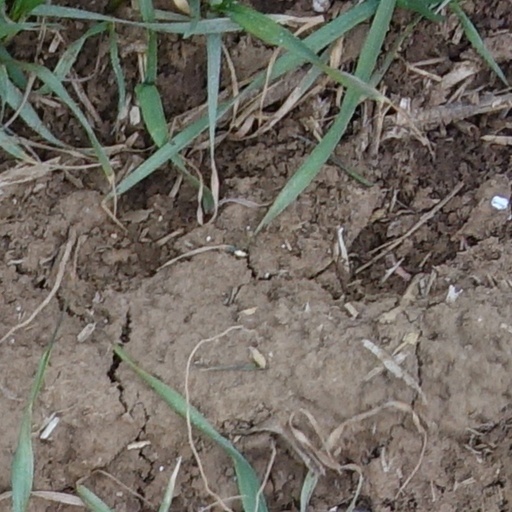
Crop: wheat